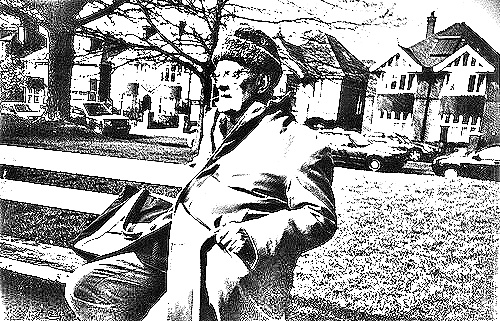
Portrait style: Sketch Portrait